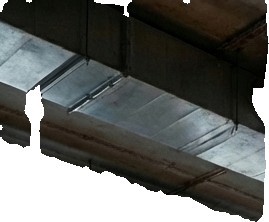
Surface category: ceiling